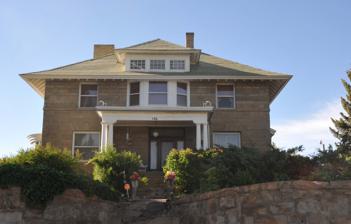
Building: Taliaferro House
Country: United States of America
Year built: 1907
Historic house in Wyoming, United States United States historic place Taliaferro House U.S. National Register of Historic Places Show map of Wyoming Show map of the United States Location 106 Cedar St., Rock Springs, Wyoming Coordinates 41°34′53″N 109°13′7″W / 41.58139°N 109.21861°W / 41.58139; -109.21861 Area less than one acre Built c.1907-1912 Architectural style Late 19th and 20th Century Revivals NRHP reference No. 98000909 Added to NRHP July 23, 1998 The Taliaferro House , at 106 Cedar St. in Rock Springs, Wyoming , was built in c. 1907–1912.  It was listed on the National Register of Historic Places on March 31, 1998;  the listing included two contributing buildings . References